Band on the Wall

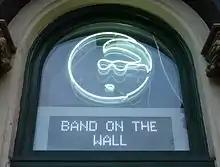
Band on the Wall's logo

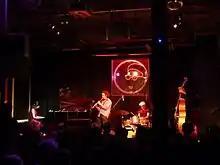
The Zoe Rahman Quartet playing at Band on the Wall during the Manchester Jazz festival in 2012

The area fell into decline during the middle of the 20th century as the textile manufacturing industry declined and many people left the area; the market was also suffering.